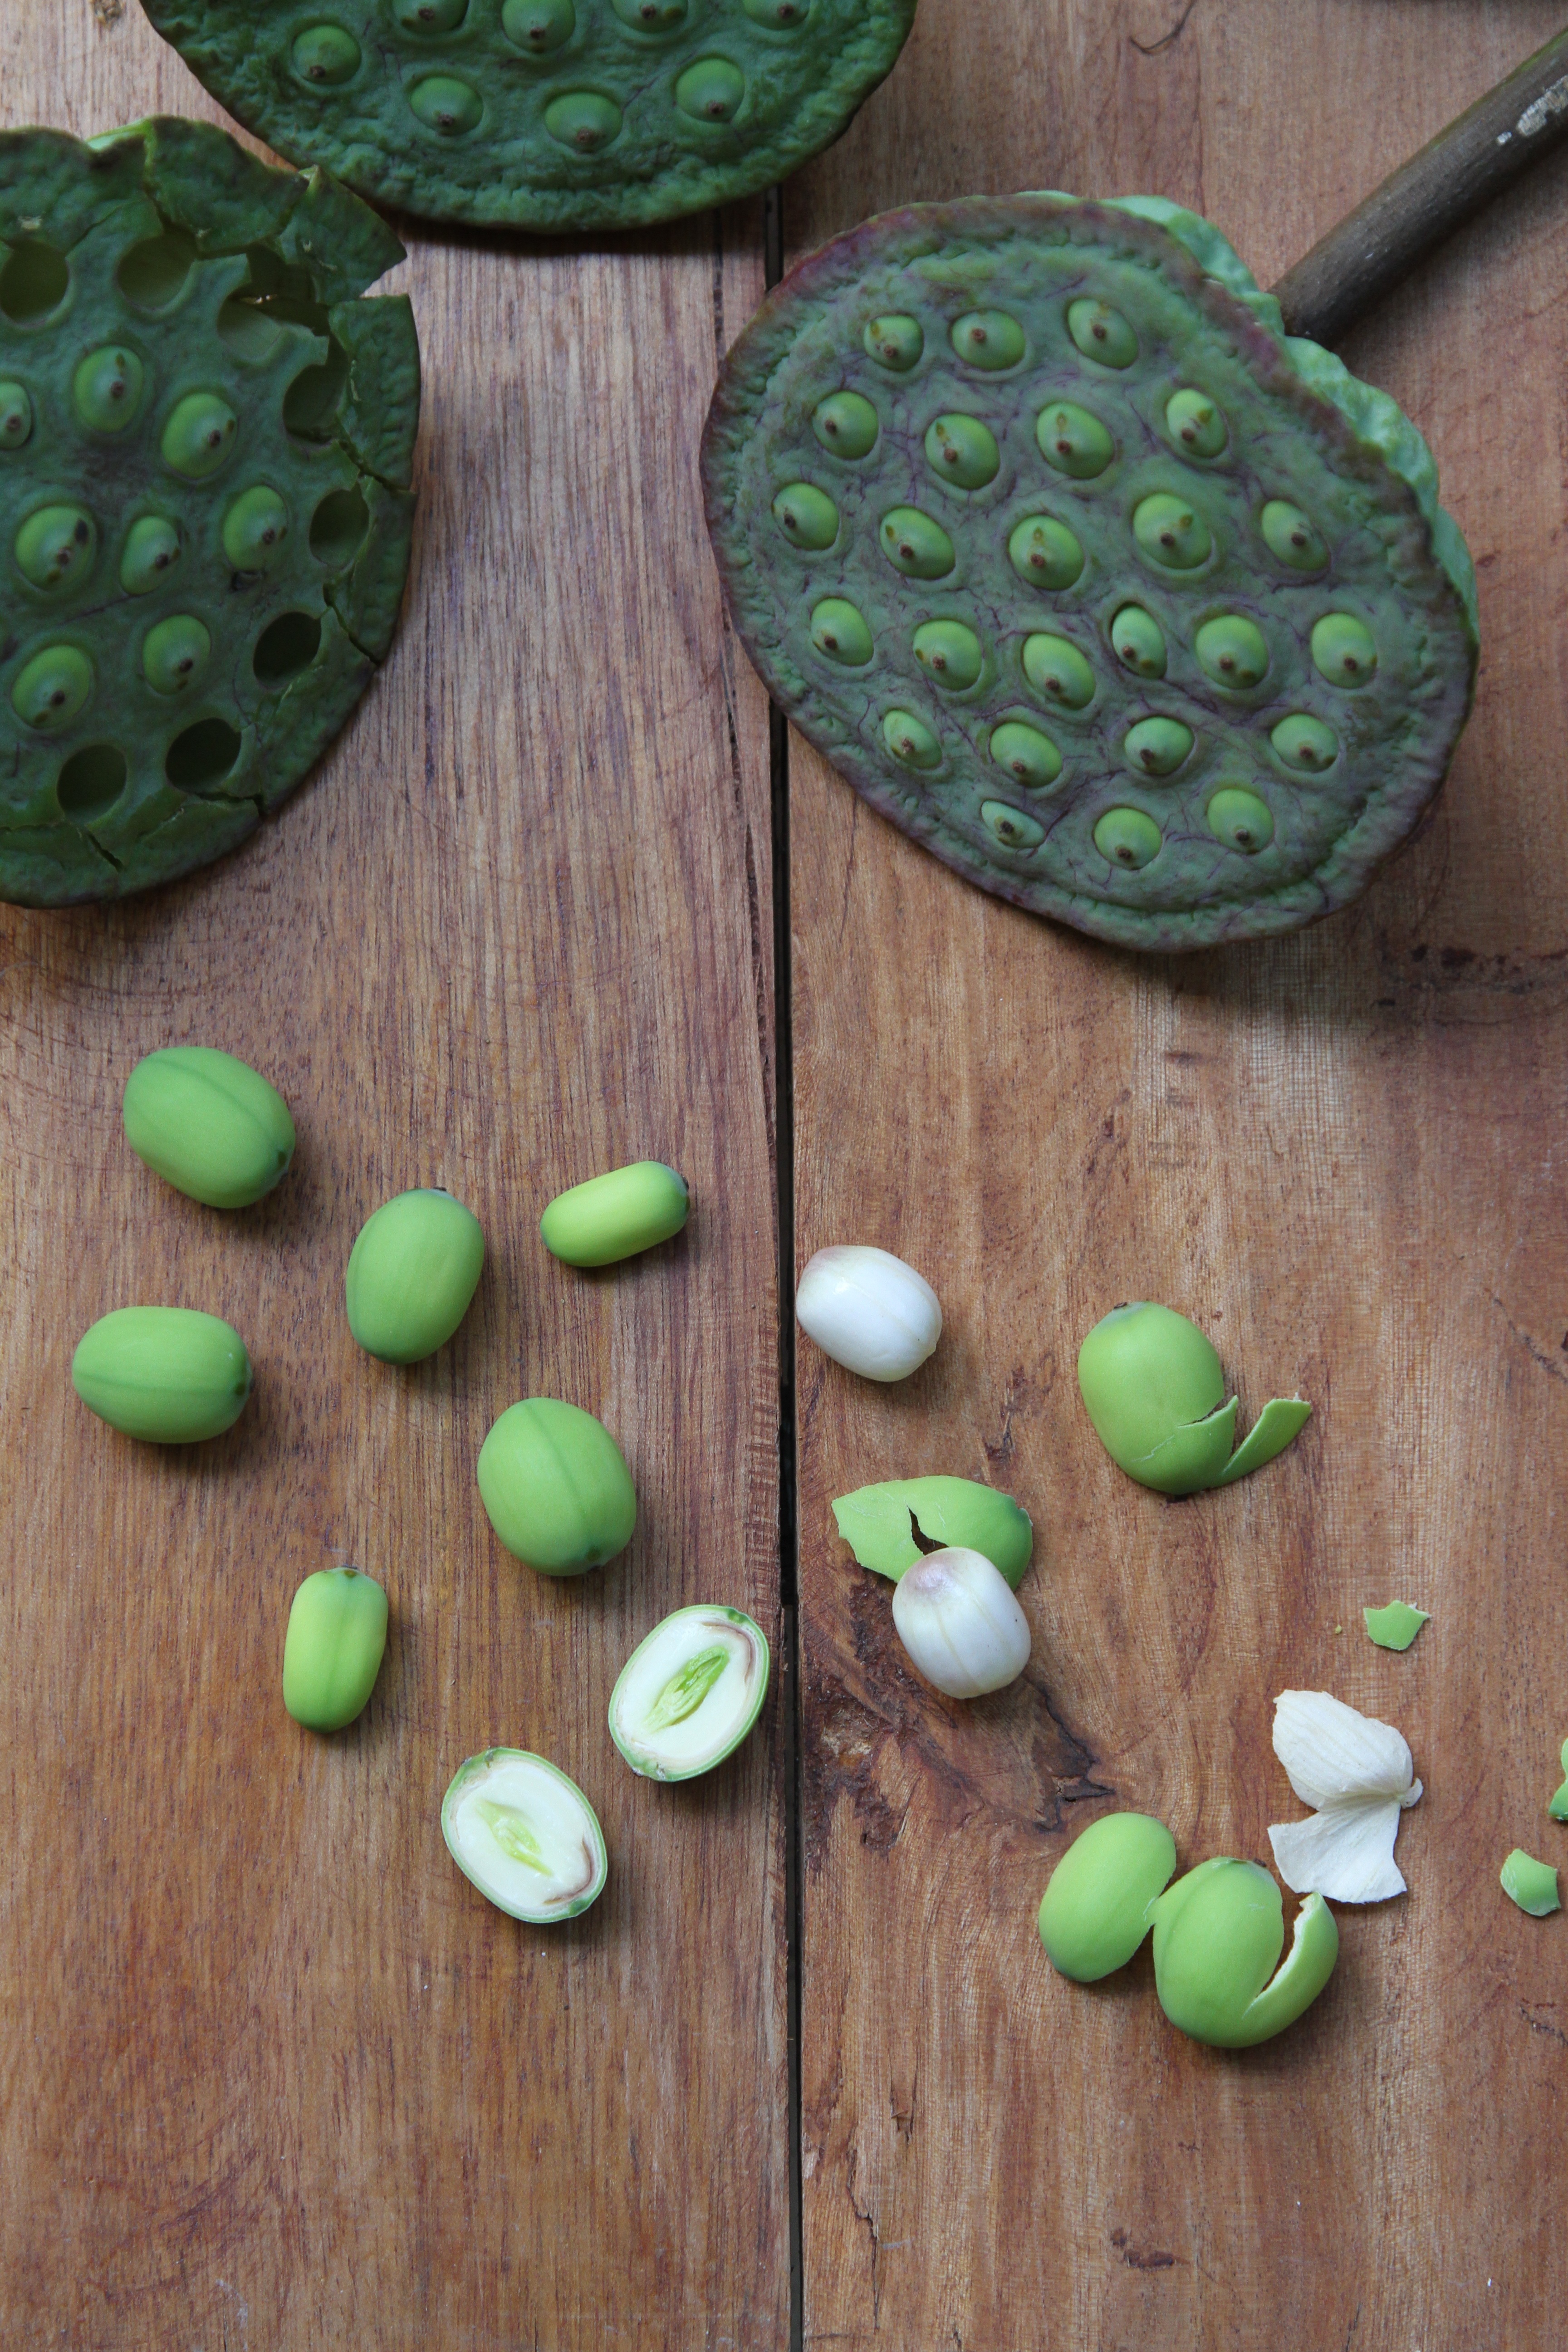
nature, plant, leaf, seed, food, green, produce, asia, jewellery, lotus, flowering plant, land plant